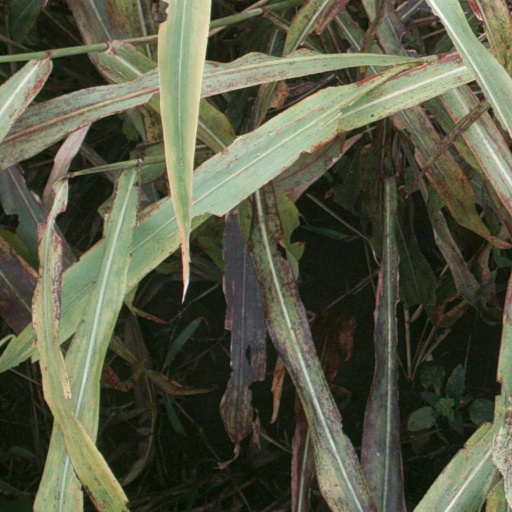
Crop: sorghum